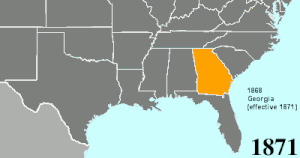
La présidence de John Fitzgerald Kennedy, en tant que 35ᵉ président des États-Unis, dura du 20 janvier 1961 jusqu'à son assassinat le 22 novembre 1963. Membre du Parti démocrate, Kennedy prit ses fonctions après avoir battu le vice-président sortant Richard Nixon, membre du Parti républicain, à l'élection présidentielle de 1960. Il fut remplacé après sa mort par son vice-président Lyndon B. Johnson.